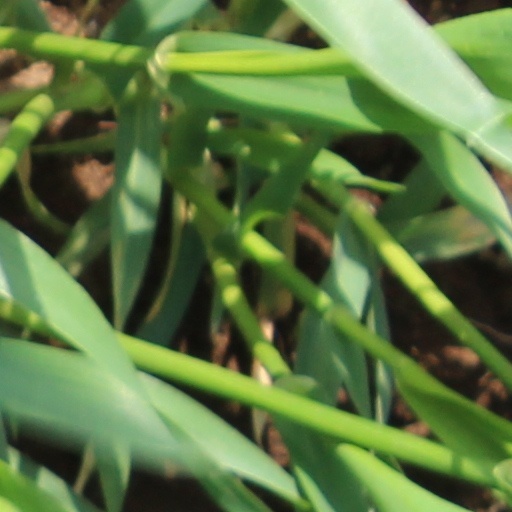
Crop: wheat